Jules Verne Museum

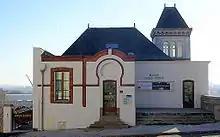
Museum entrance

The museum is housed in a late 19th century building overlooking the river Loire. While Verne never lived in the building, its surroundings reflect the atmosphere which influenced his work. His parents had a house in nearby Bas-Chantenay.